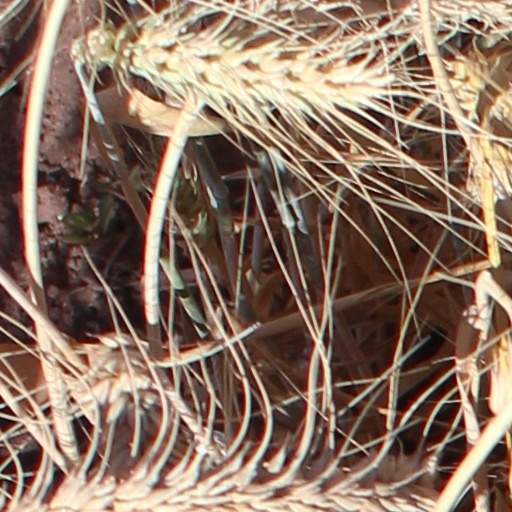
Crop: wheat